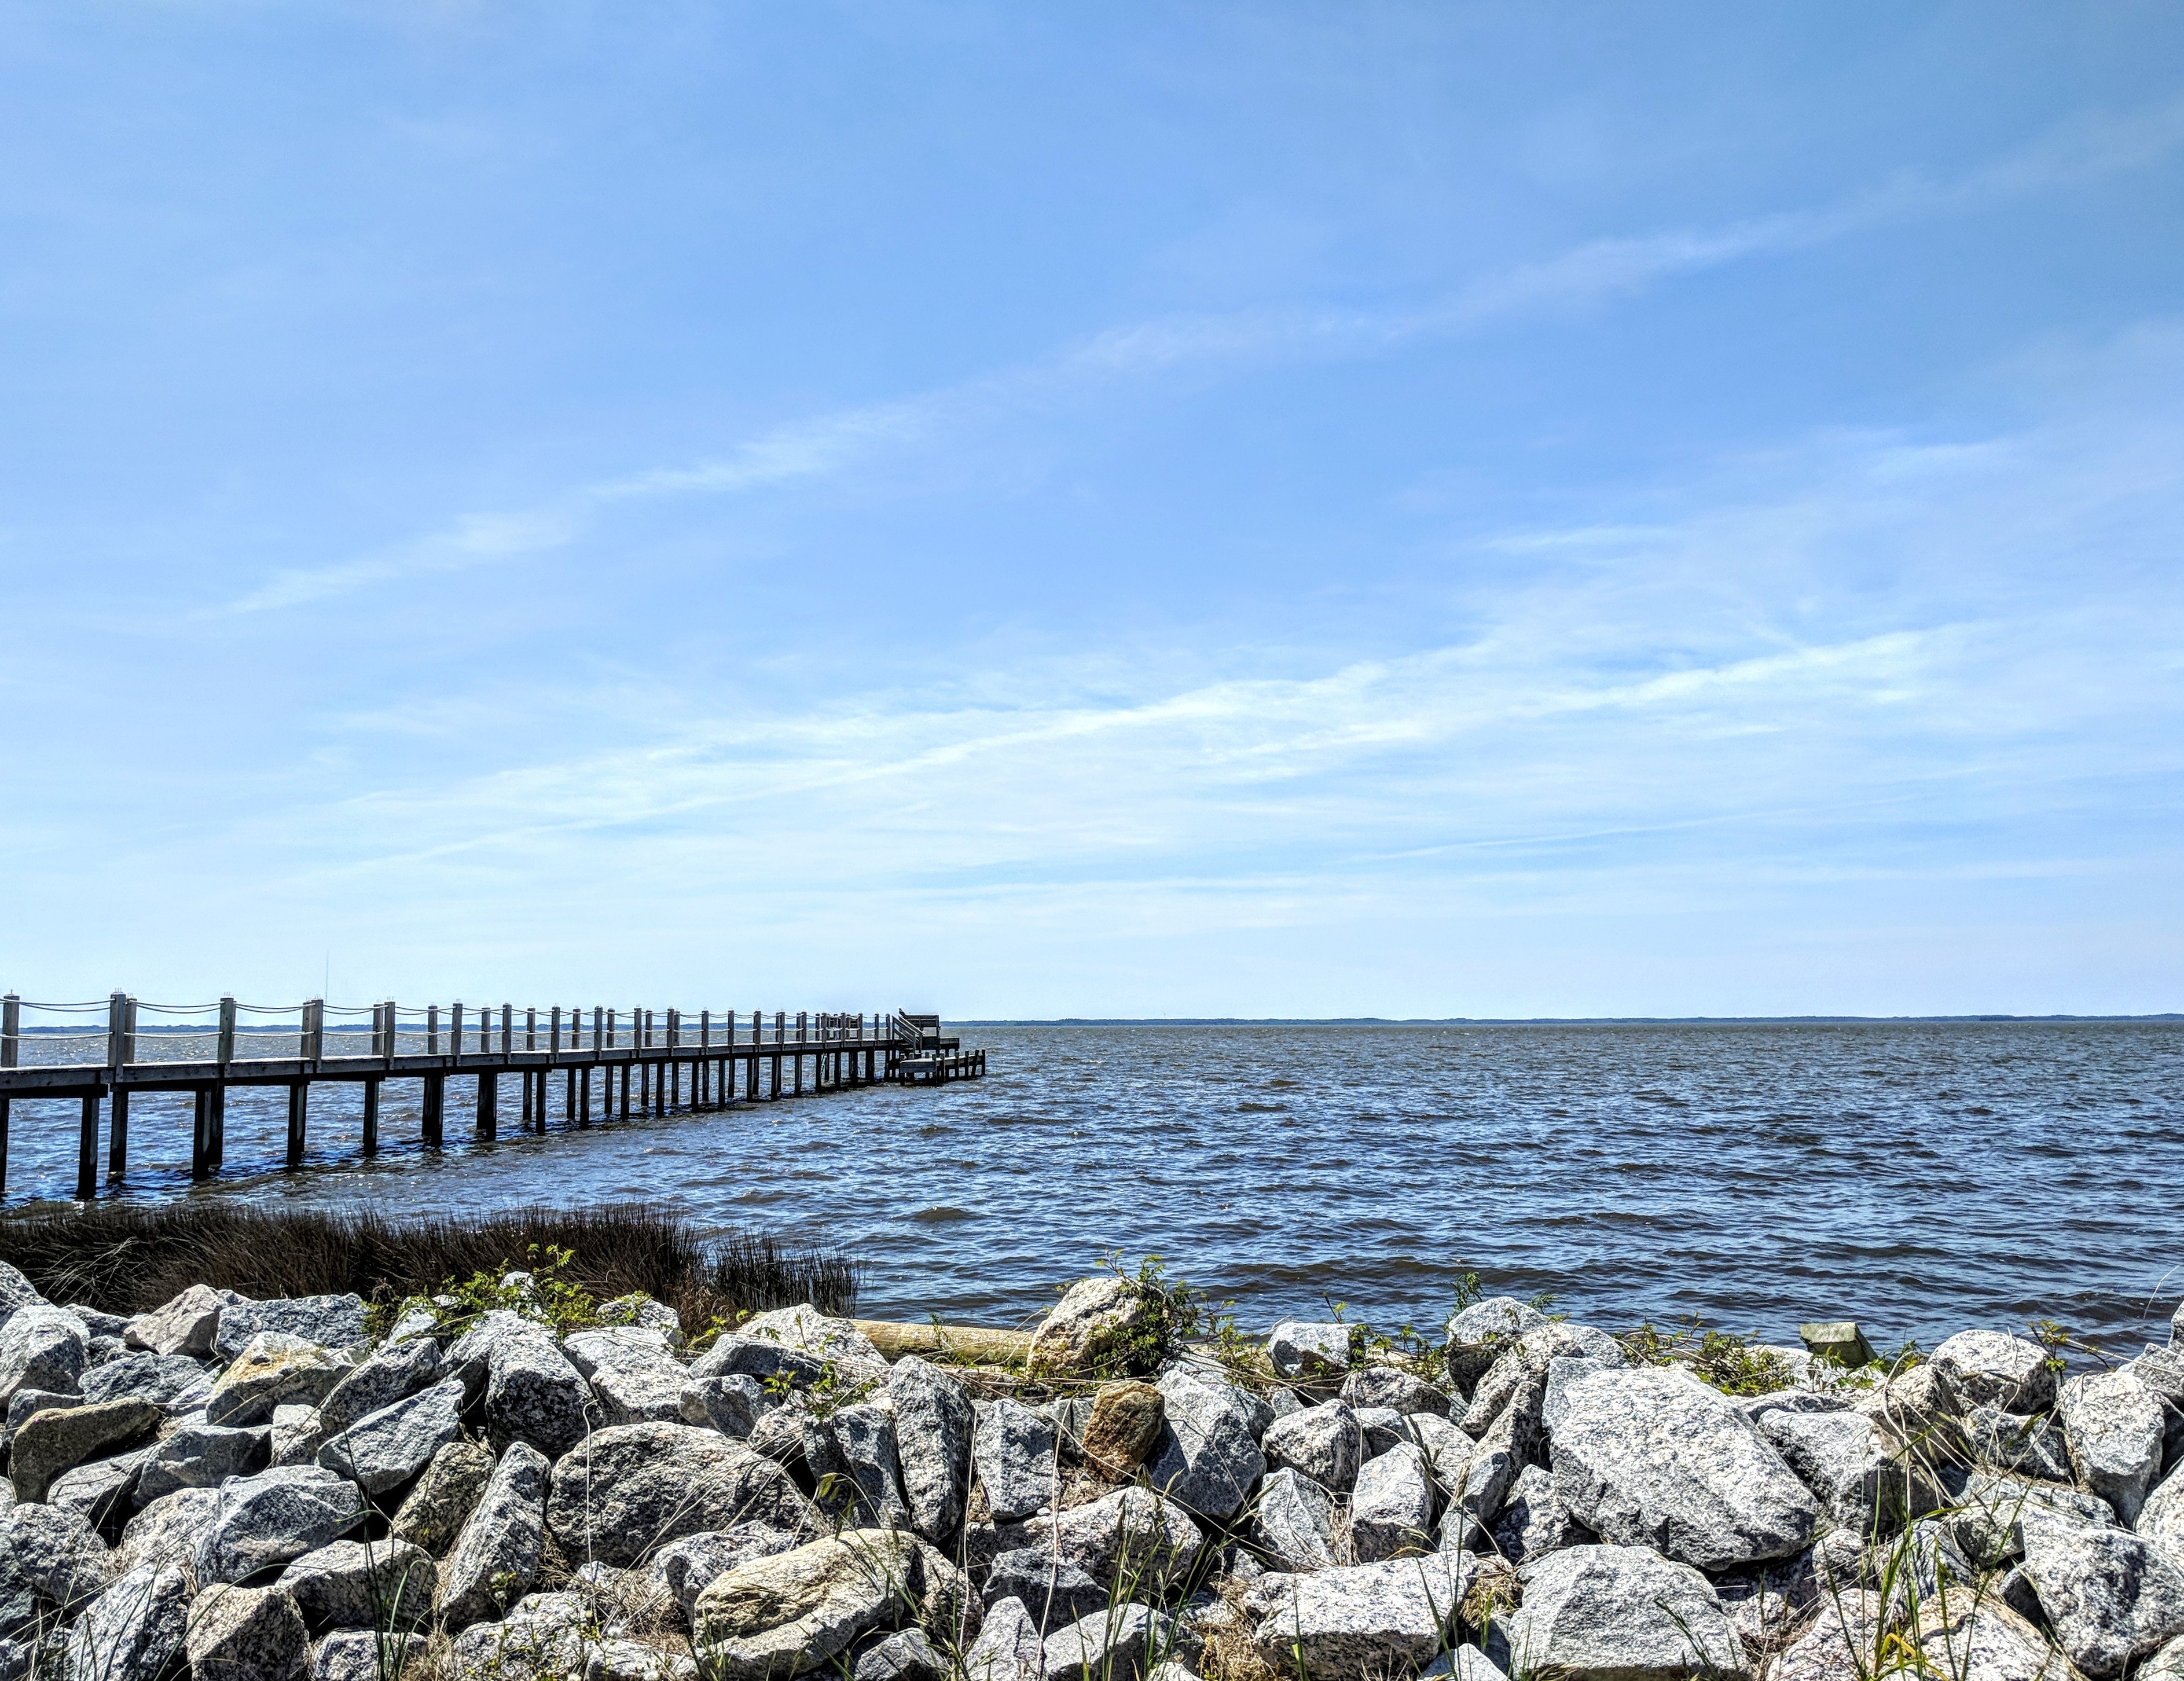
sea, shore, coast, sky, breakwater, horizon, ocean, water, pier, beach, rock, coastal and oceanic landforms, sound, photography, wood, cloud, bay, landscape, vacation, Raised beach, inlet, dock, wave